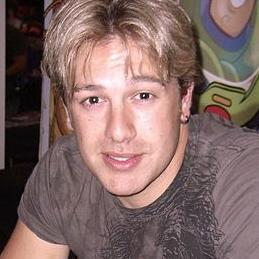
Age: 27